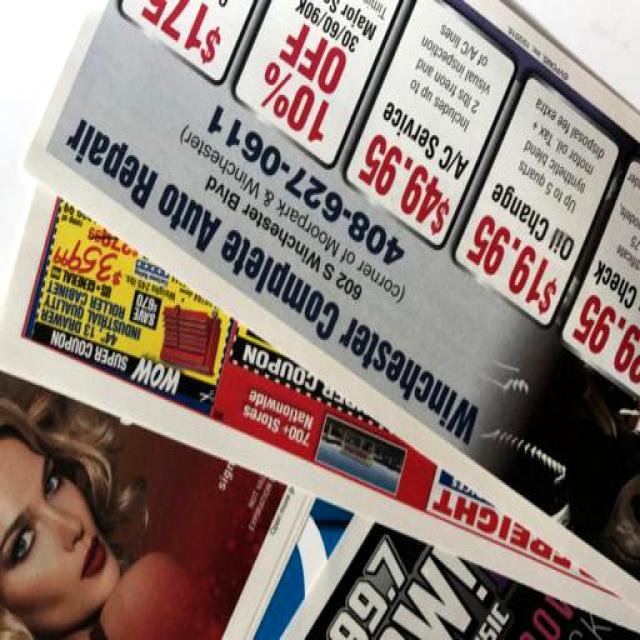
Label: Paper